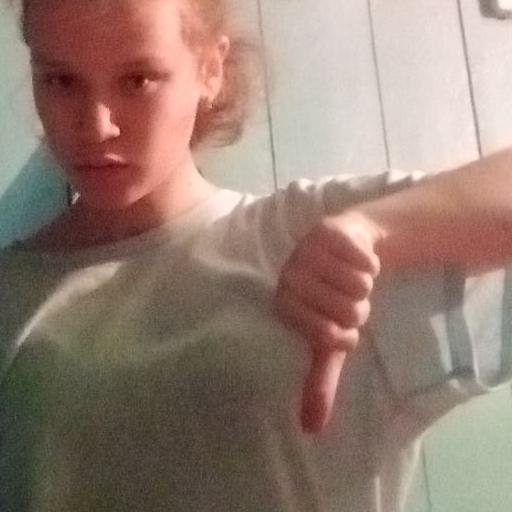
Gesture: dislike